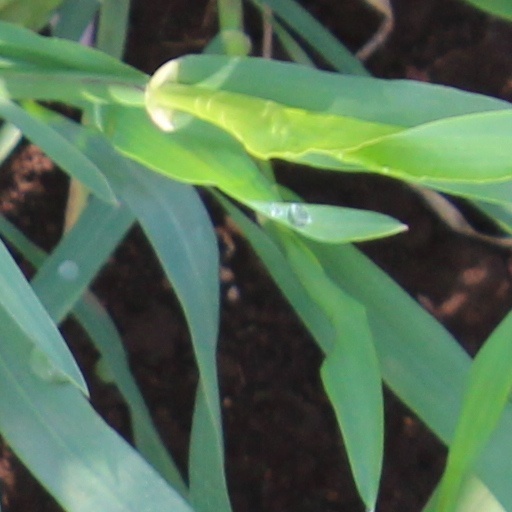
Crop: wheat